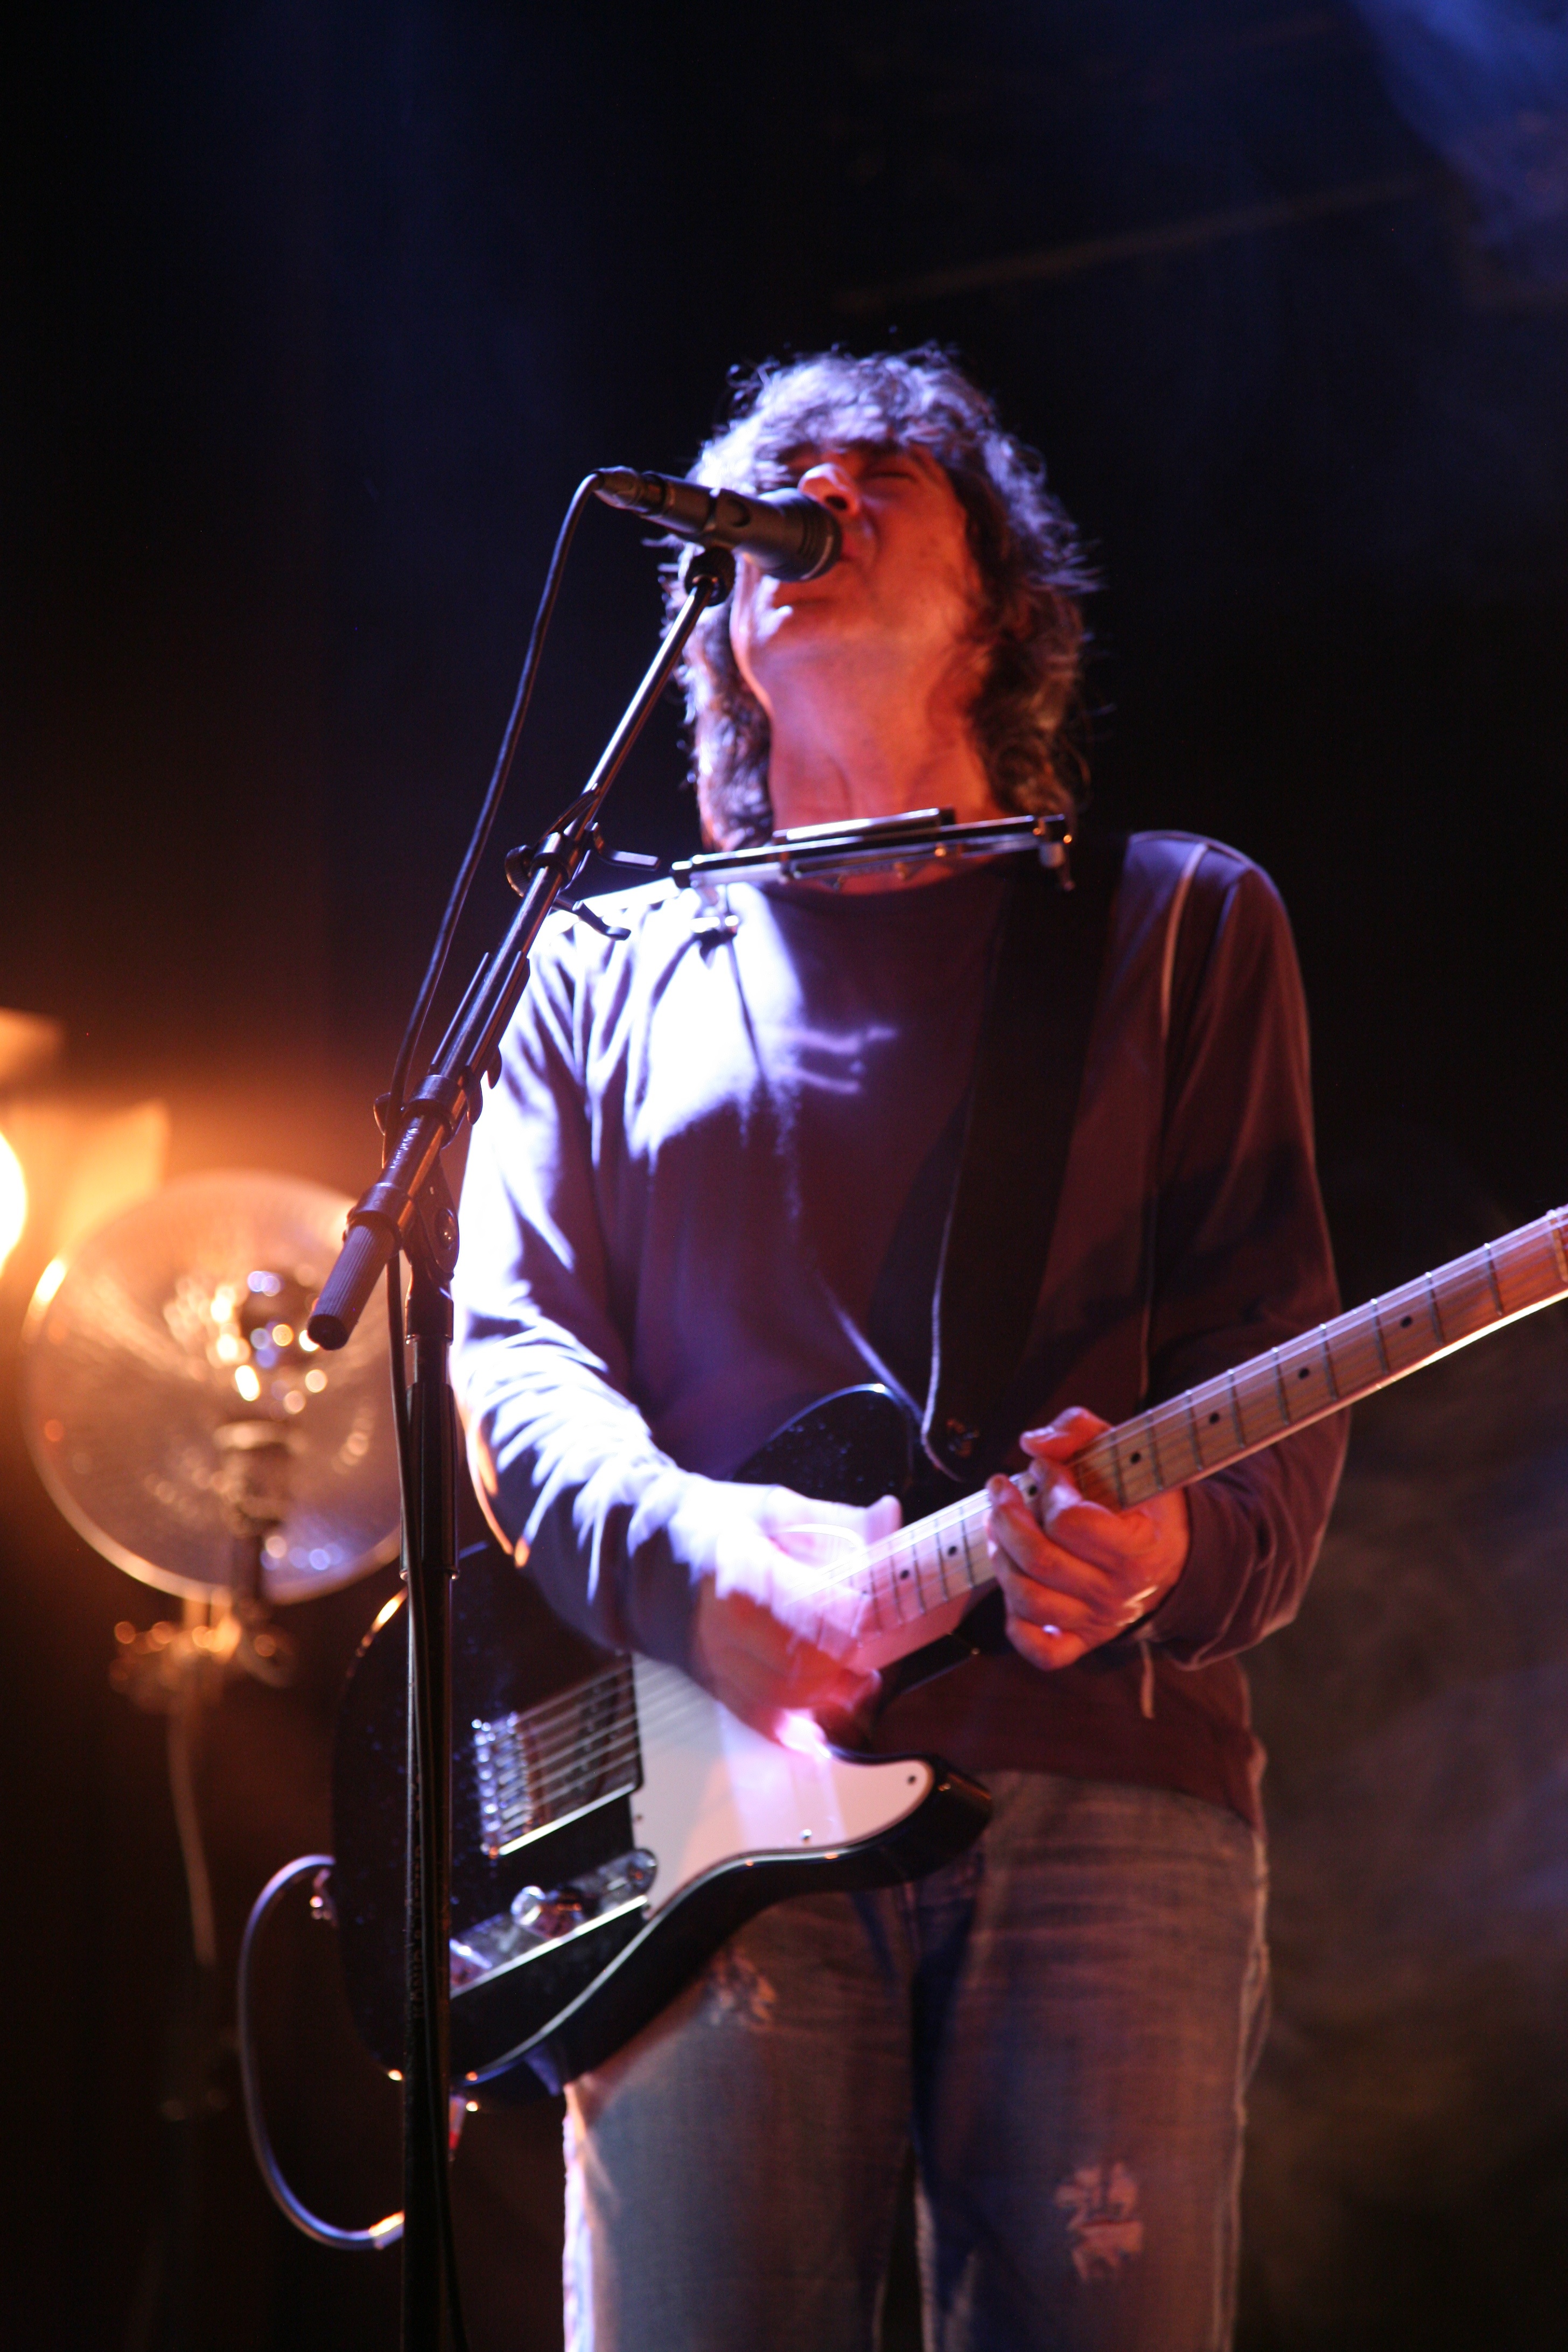
music, guitar, concert, musician, performance art, stage, performance, bassist, singing, event, guitarist, drummer, entertainment, murat, jeanlouismurat, villierssurmarne, festivaldemarne, fredjimenez, stephanereynaud, brunoclavaizolle, performing arts, singer songwriter, rock concert, musical theatre